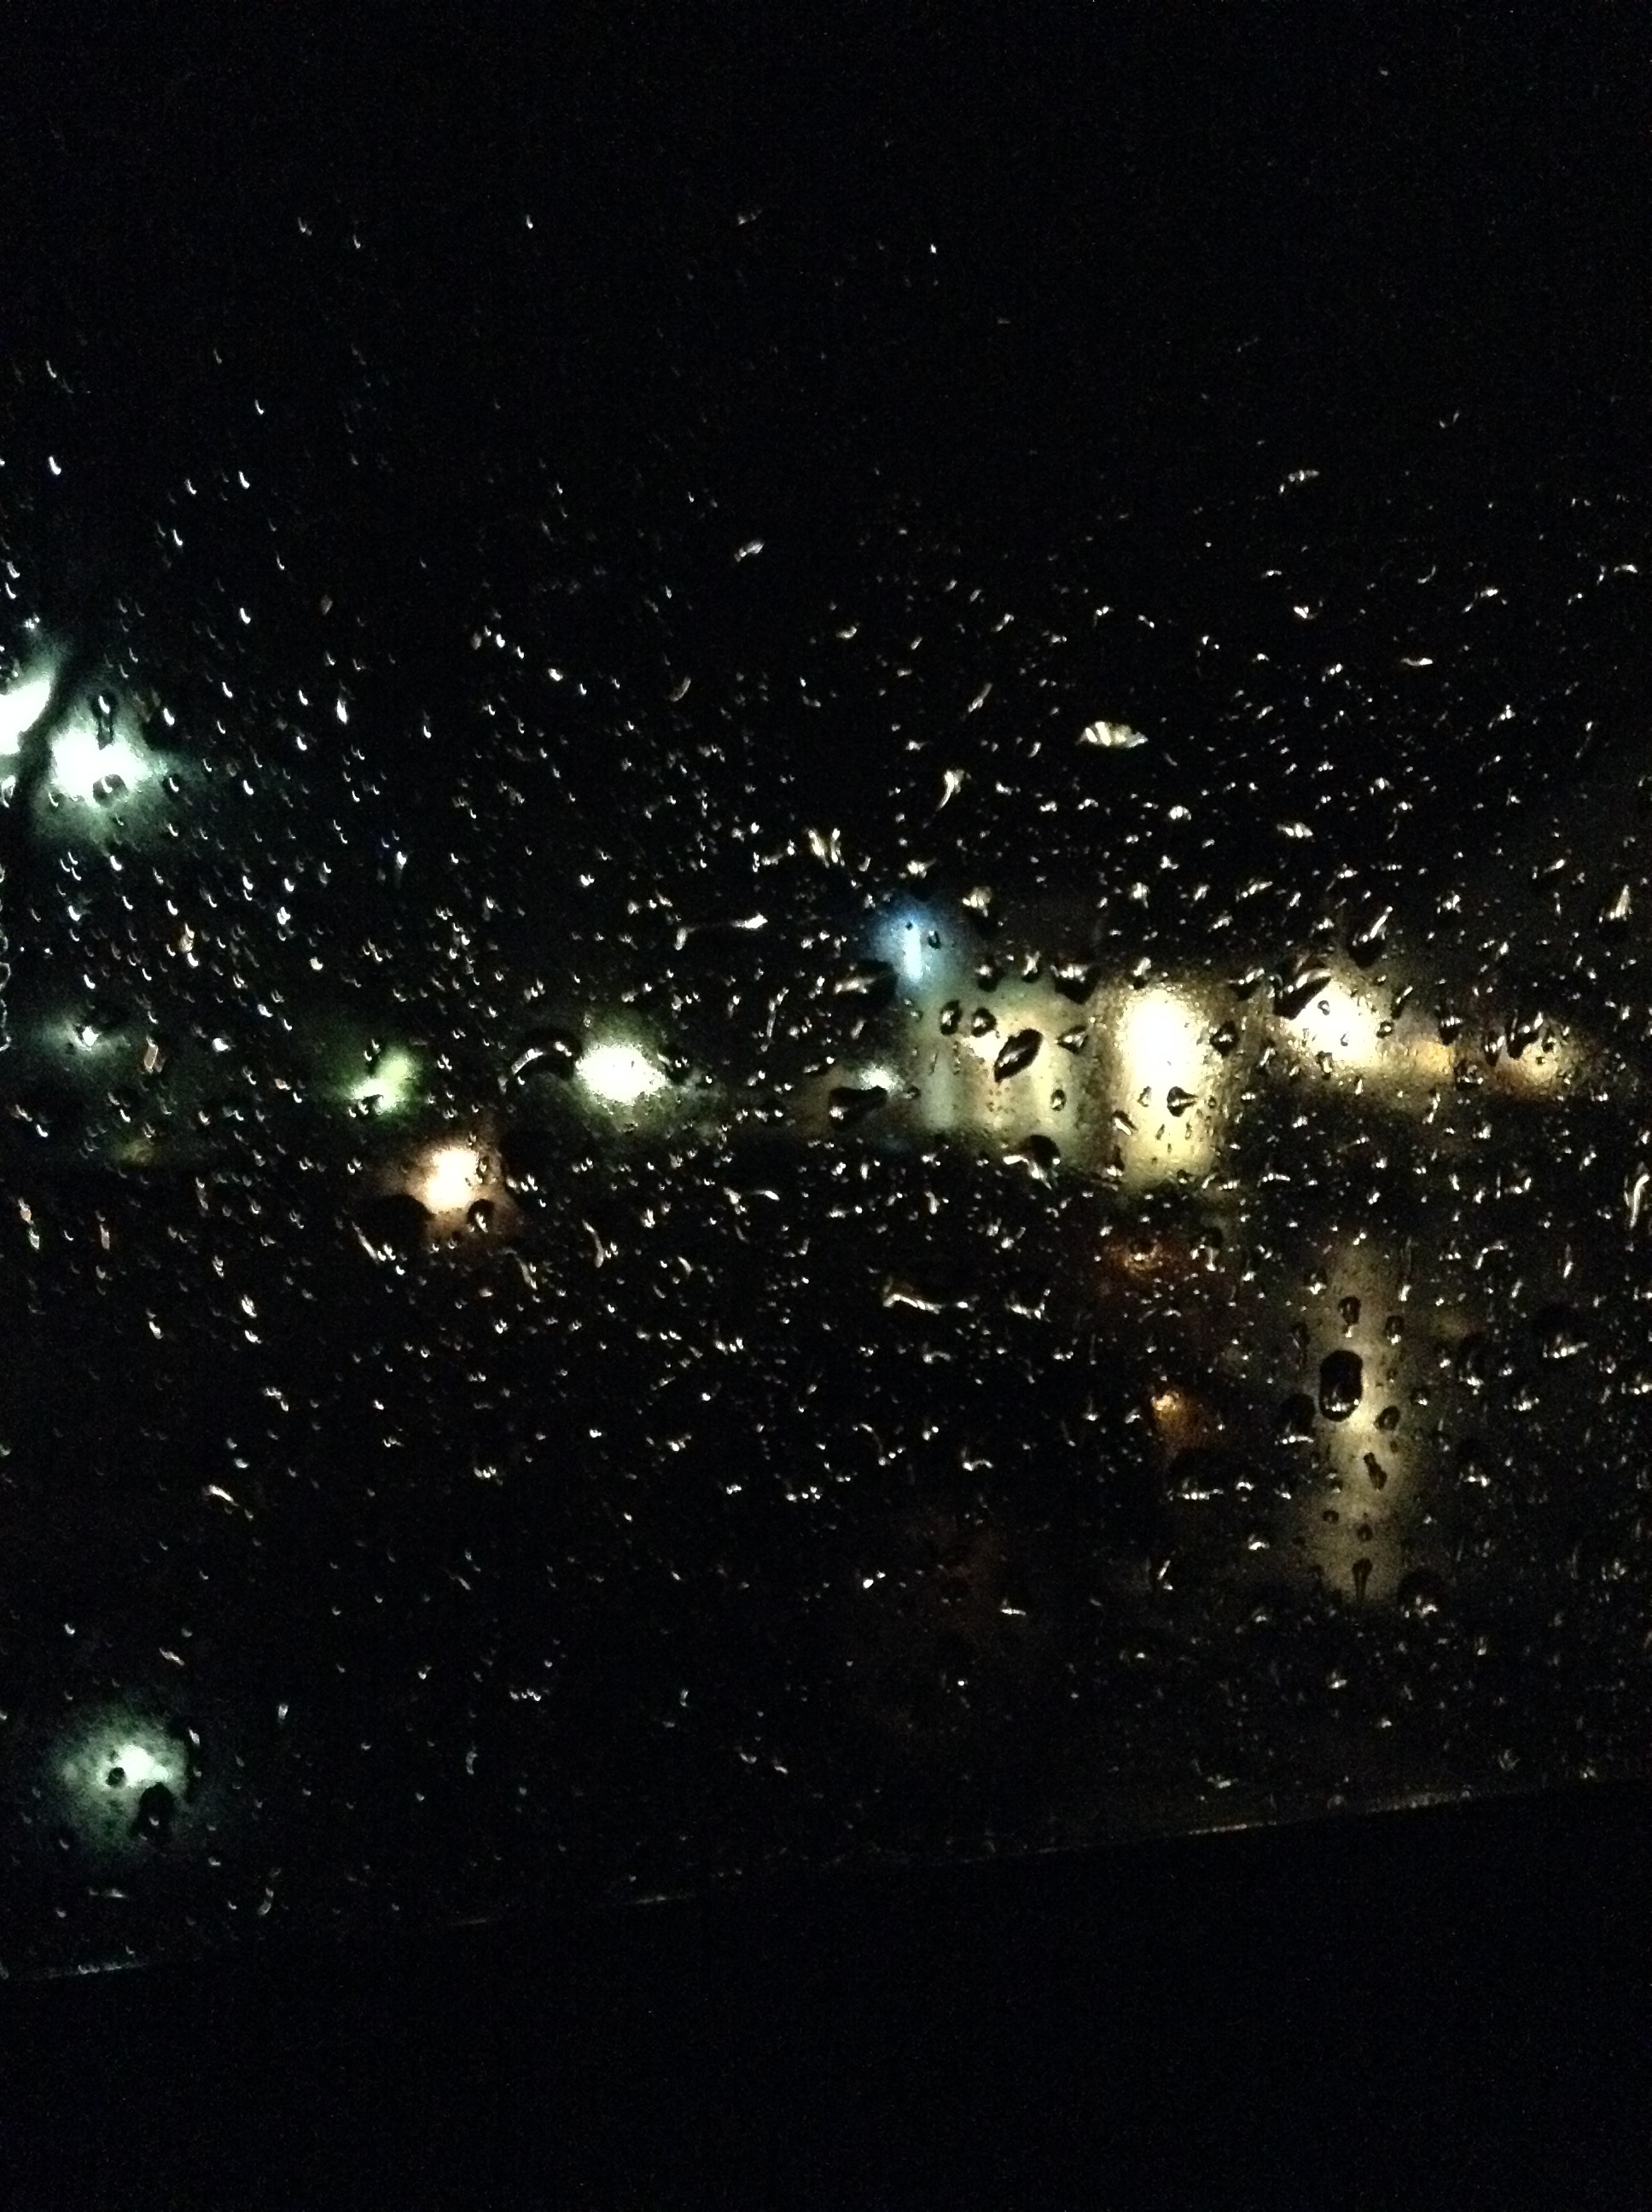
night, star, darkness, galaxy, outer space, astronomy, midnight, astronomical object